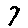
Label: 7